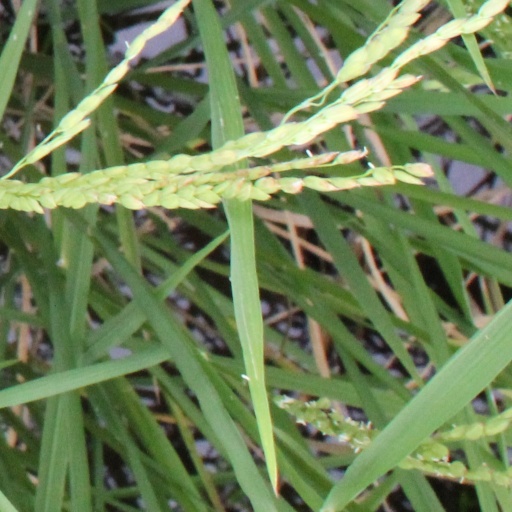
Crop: rice